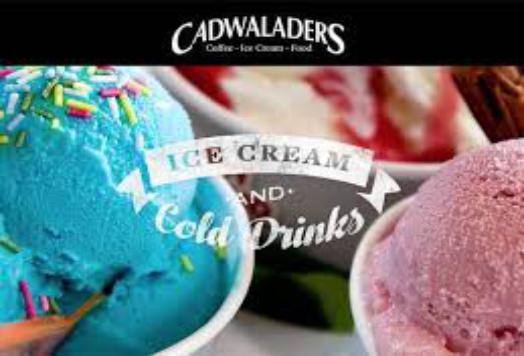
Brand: Cadwalader's Ice Cream
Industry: Food